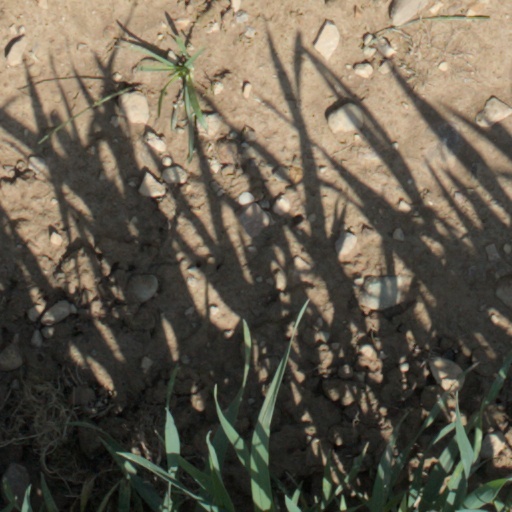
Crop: wheat